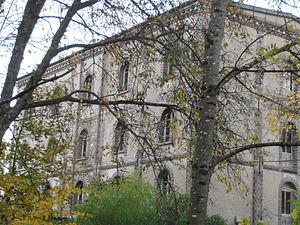
Il s'agit de la Minoterie de Gauville à Saint-julien-du-Sault (Yonne) France
Saint-Julien-du-Sault est une commune française située dans le département de l'Yonne, en région Bourgogne-Franche-Comté.